Pedram Salimpour

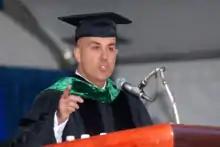
Dr Pedram Salimpour keynote speaker at 2008 commencement exercises, University of California, Riverside.

Salimpour was born and raised in Tehran, Iran during the Iranian Revolution in the late 1970s. He immigrated with his family to the United States, six months after his older brother Pejman Salimpour had immigrated to the U.S. Salimpour moved to Los Angeles at age 12 where his father eventually opened his medical practice after working for Cedars-Sinai Medical Center. He mastered the English language from watching cartoons in English. During his early childhood in Iran, he had previously watched the same cartoons that were dubbed into Persian. He stated that he was able to make the association between the languages after watching the same cartoons again in English. He spoke fluent English without an accent by the time he began junior high school in Woodland Hills in 1981.